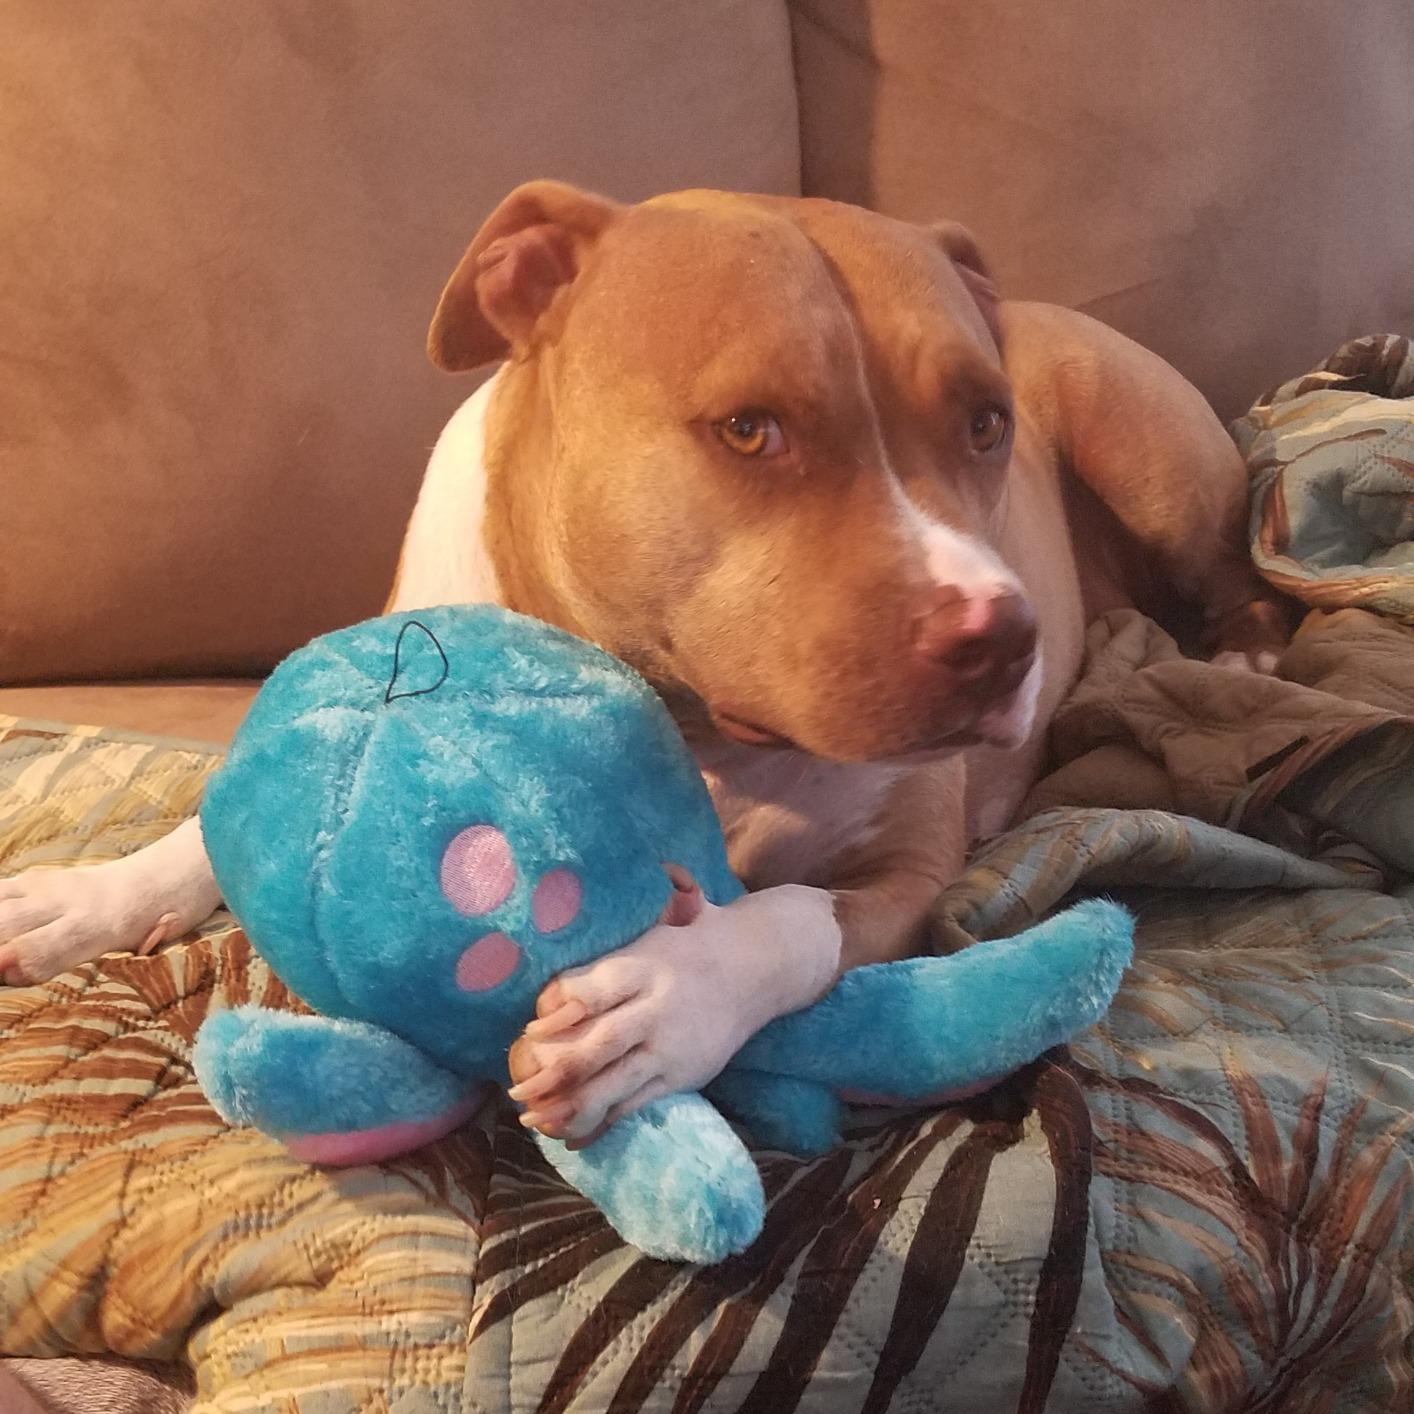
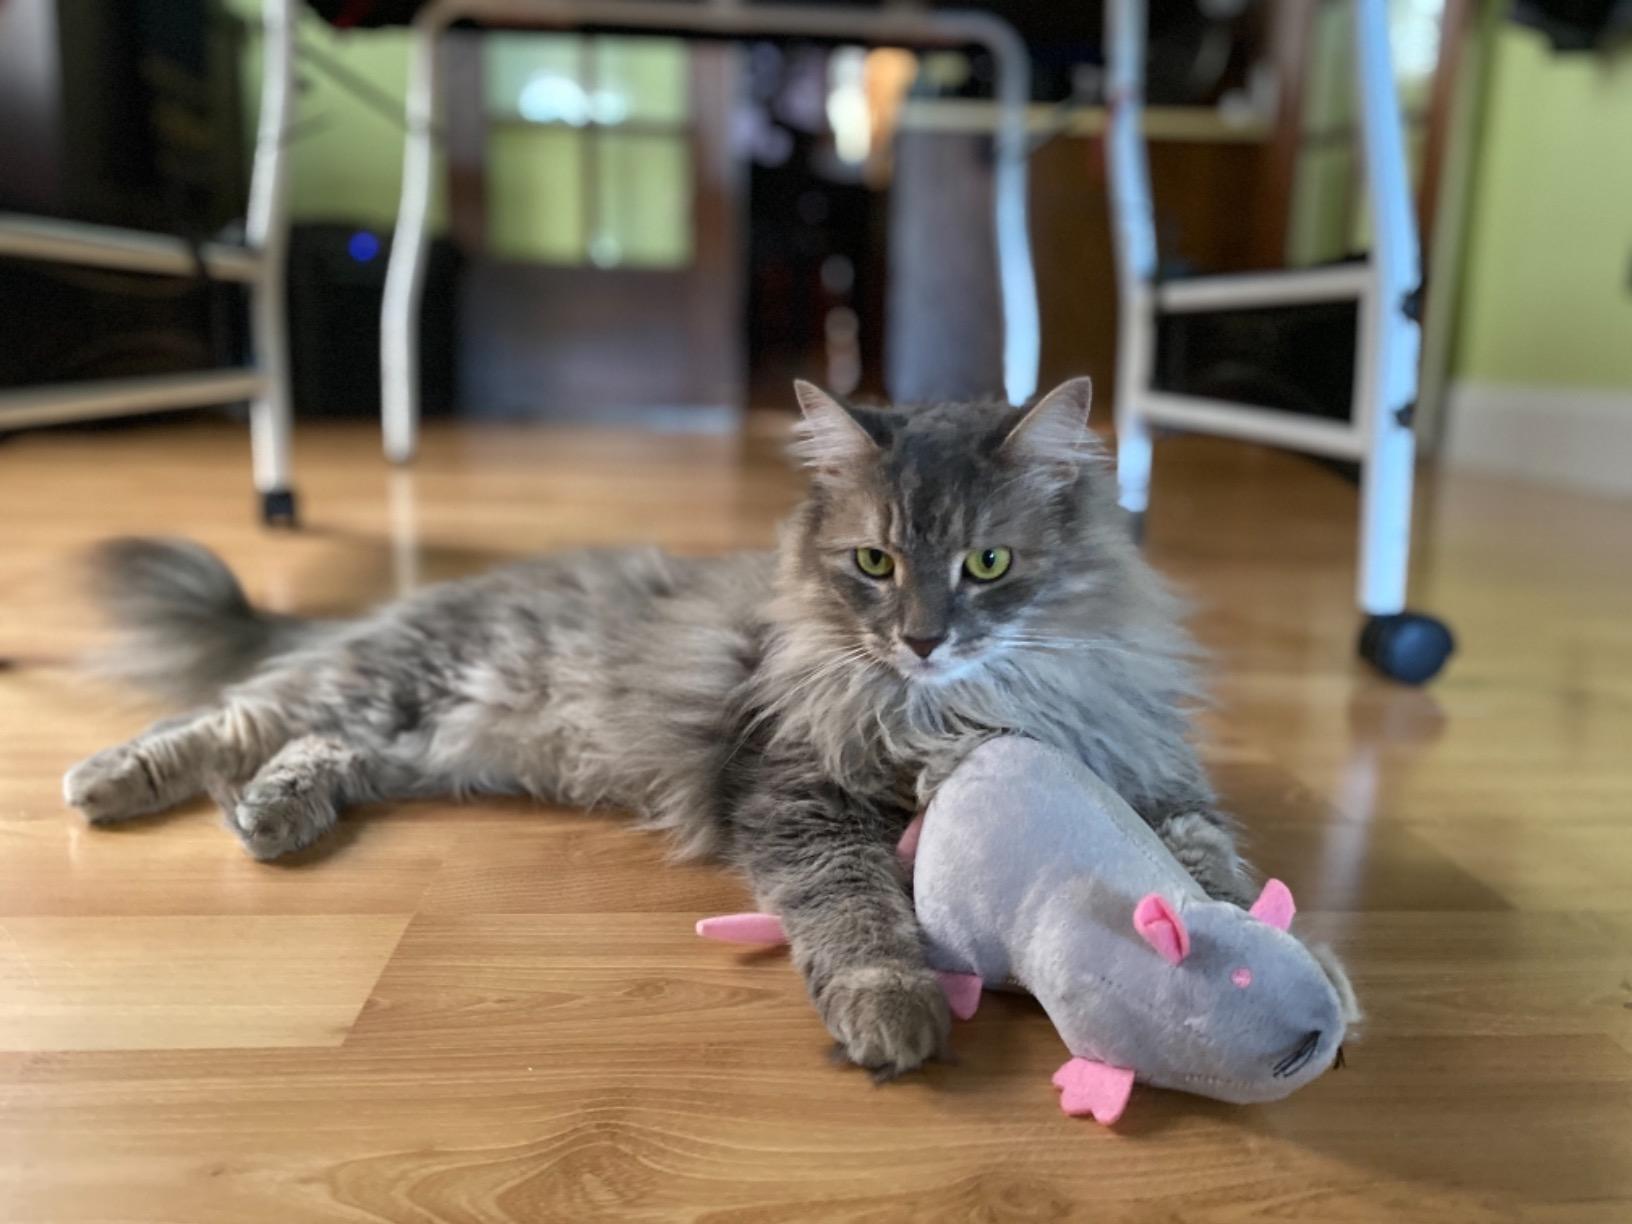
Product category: items_toy
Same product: no